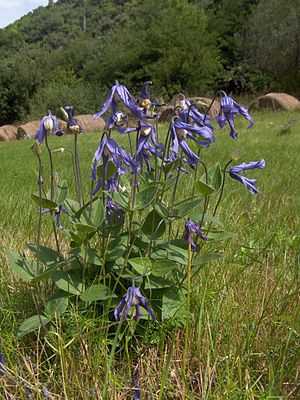
Blå staudeklematis / Galleri
Biotop.
Blå staudeklematis er en staude med en opret eller svagt overhængende vækst. Modsat de fleste arter indenfor denne slægt er denne plante ikke klatrende. Blomsterne er store og kraftigt blå. Planten dyrkes i haver og parker for både blomsternes og frøstandenes skyld.